2021 World Snooker Championship

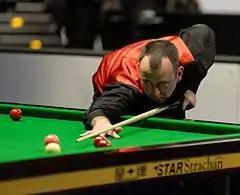
Mark Williams defeated John Higgins 13–7, in a rematch of the 2018 final.

Robertson met Lisowski and led 5–3 and then 9–7 after the second session. He made breaks of 126 and 87 to go 11–7 ahead, before going in the next, allowing Lisowski to win the frame. He made a break of 71 in frame 20 and won the match two frames later, a 13–9 victory. This was Robertson's sixth successive victory over Lisowski. Robertson, however, praised Lisowski's play, saying "Jack did really well throughout the whole match... I really want to see [him] do well. He's such a nice guy and so talented". Wilson led Hawkins 9–4 before Hawkins won the final three frames of the second session to trail by two. Hawkins made breaks of 107 and 53 to tie the match at 9–9, but Wilson won four more frames to win 13–10. The match contained 22 breaks of 50 or above in the 23 frames played. In a rematch of the 2018 World Snooker Championship final, Williams played Higgins. Williams lost three of the first four frames, but won nine successive frames to lead 10–3. Higgins won the final three frames of the second session, but Williams took three of the next four frames, all with breaks over 70, to complete a 13–7 victory. Williams commented that he was playing as well as he had during the 2002–03 snooker season, in which he won all three Triple Crown events.